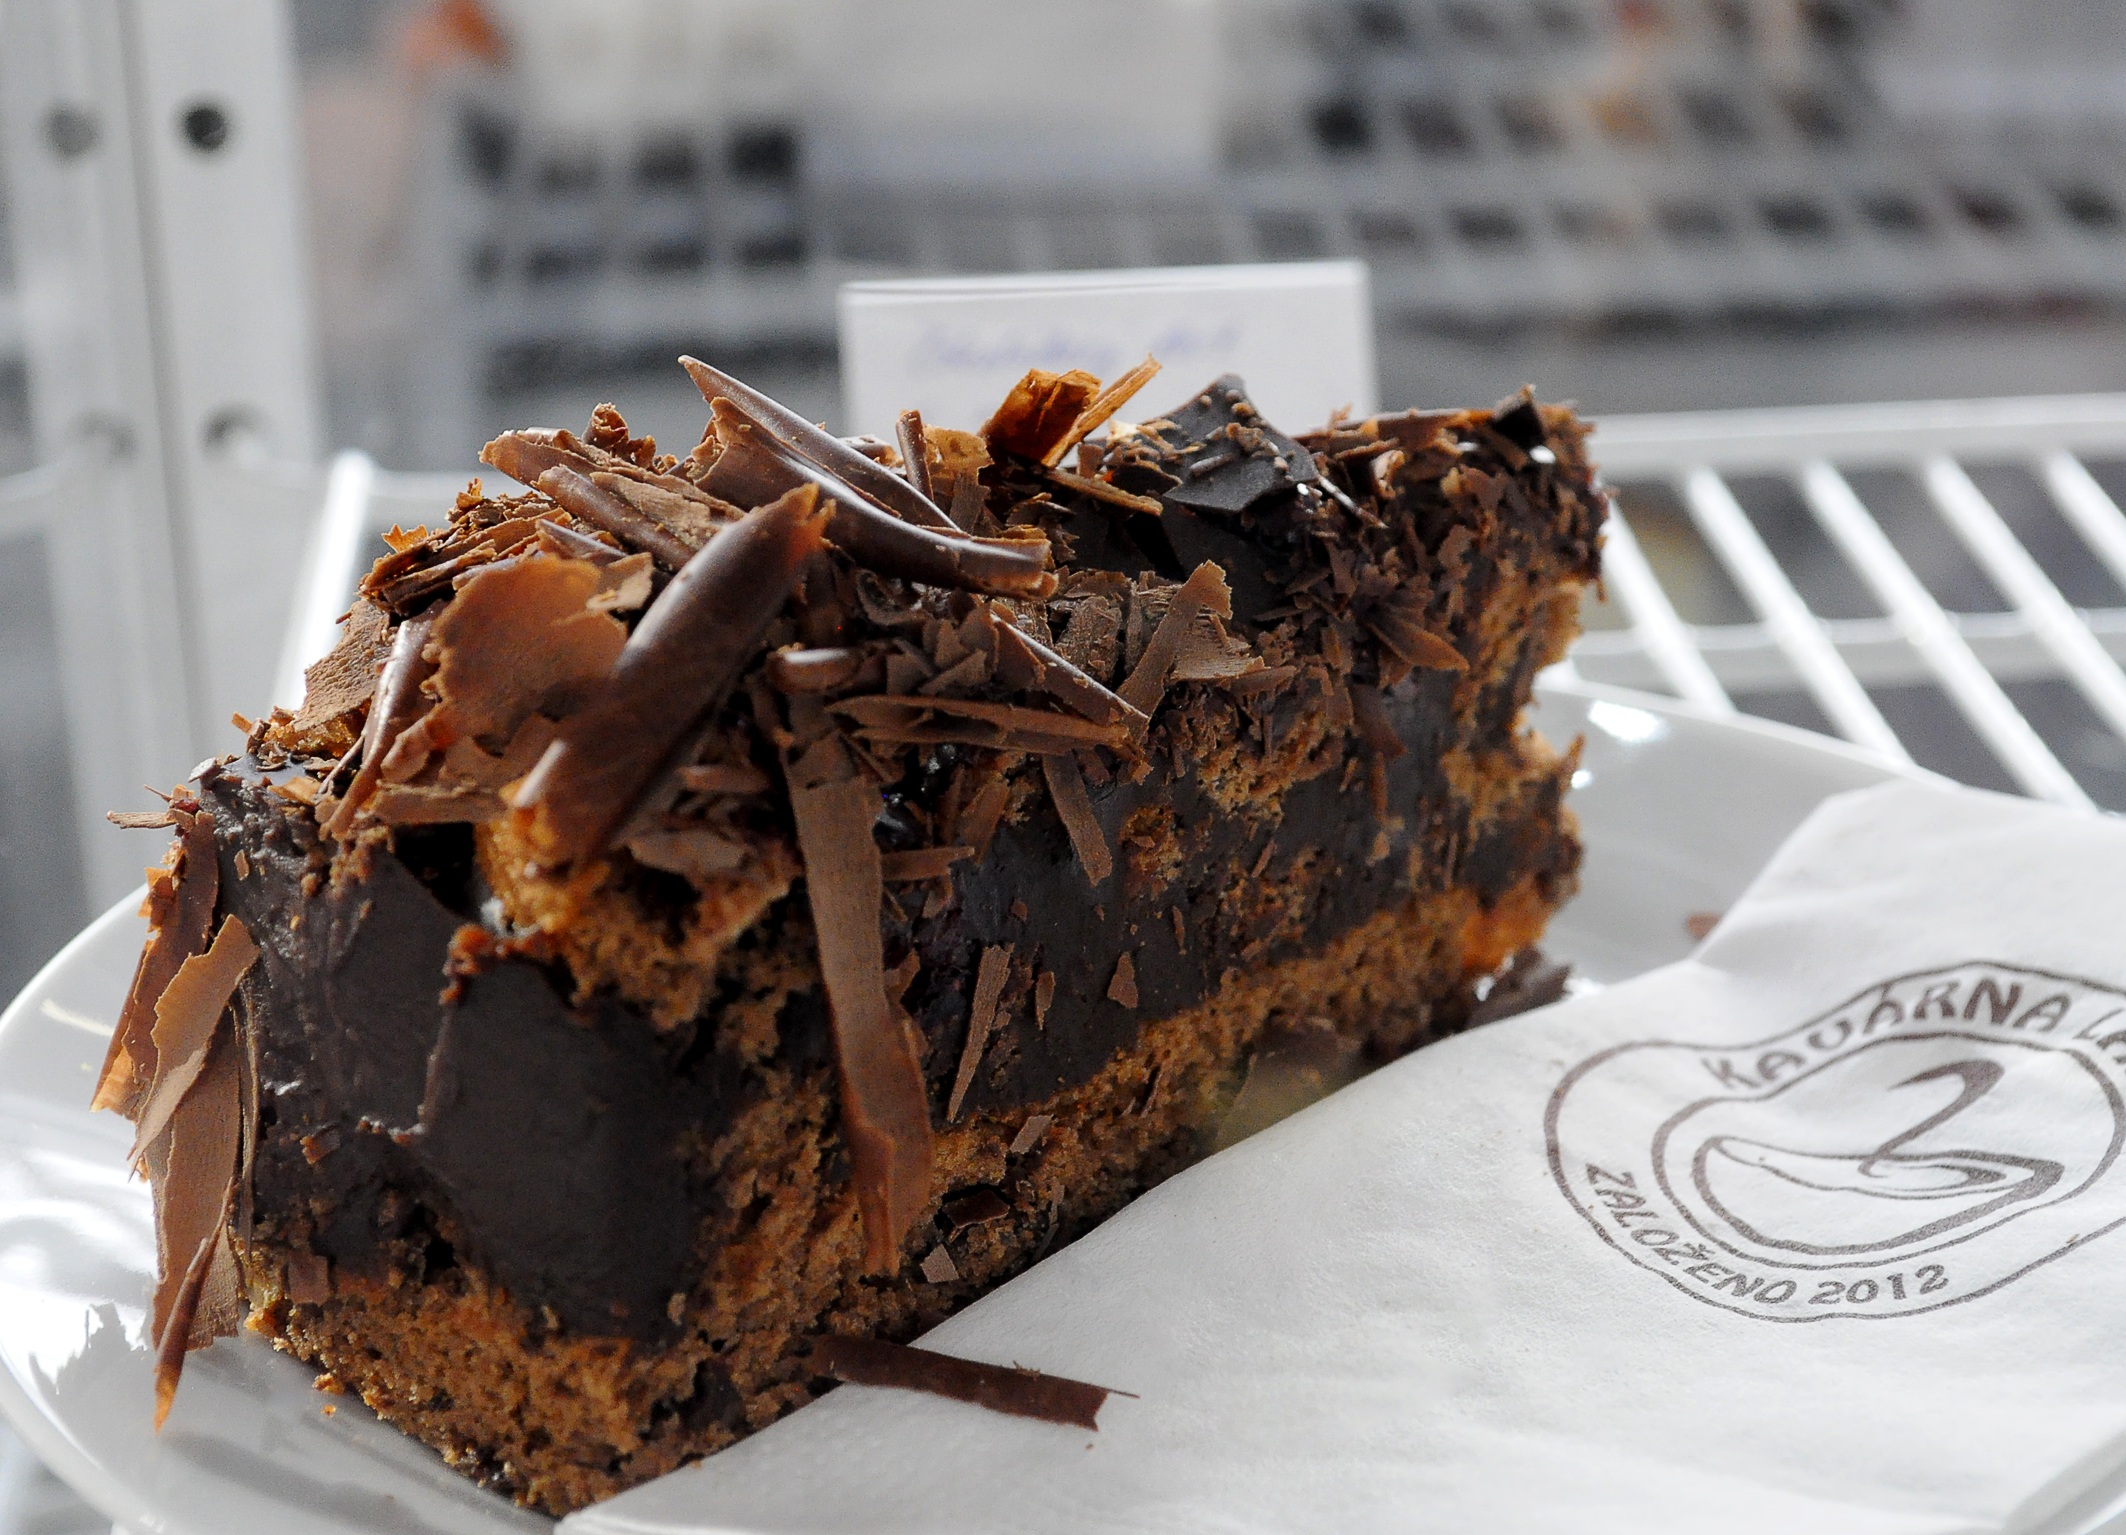
sweet, dish, food, produce, chocolate, dessert, cake, fudge, chocolate cake, baked goods, flavor, snack food, chocolate brownie, sachertorte